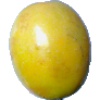
Label: maracuja